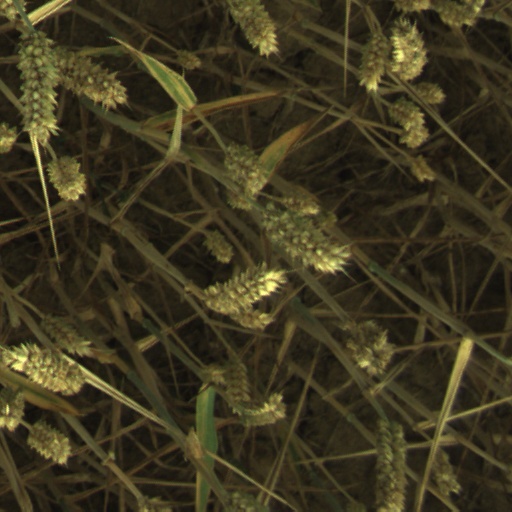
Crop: wheat